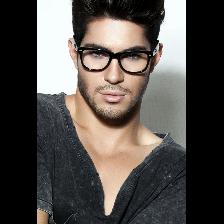
Label: Human